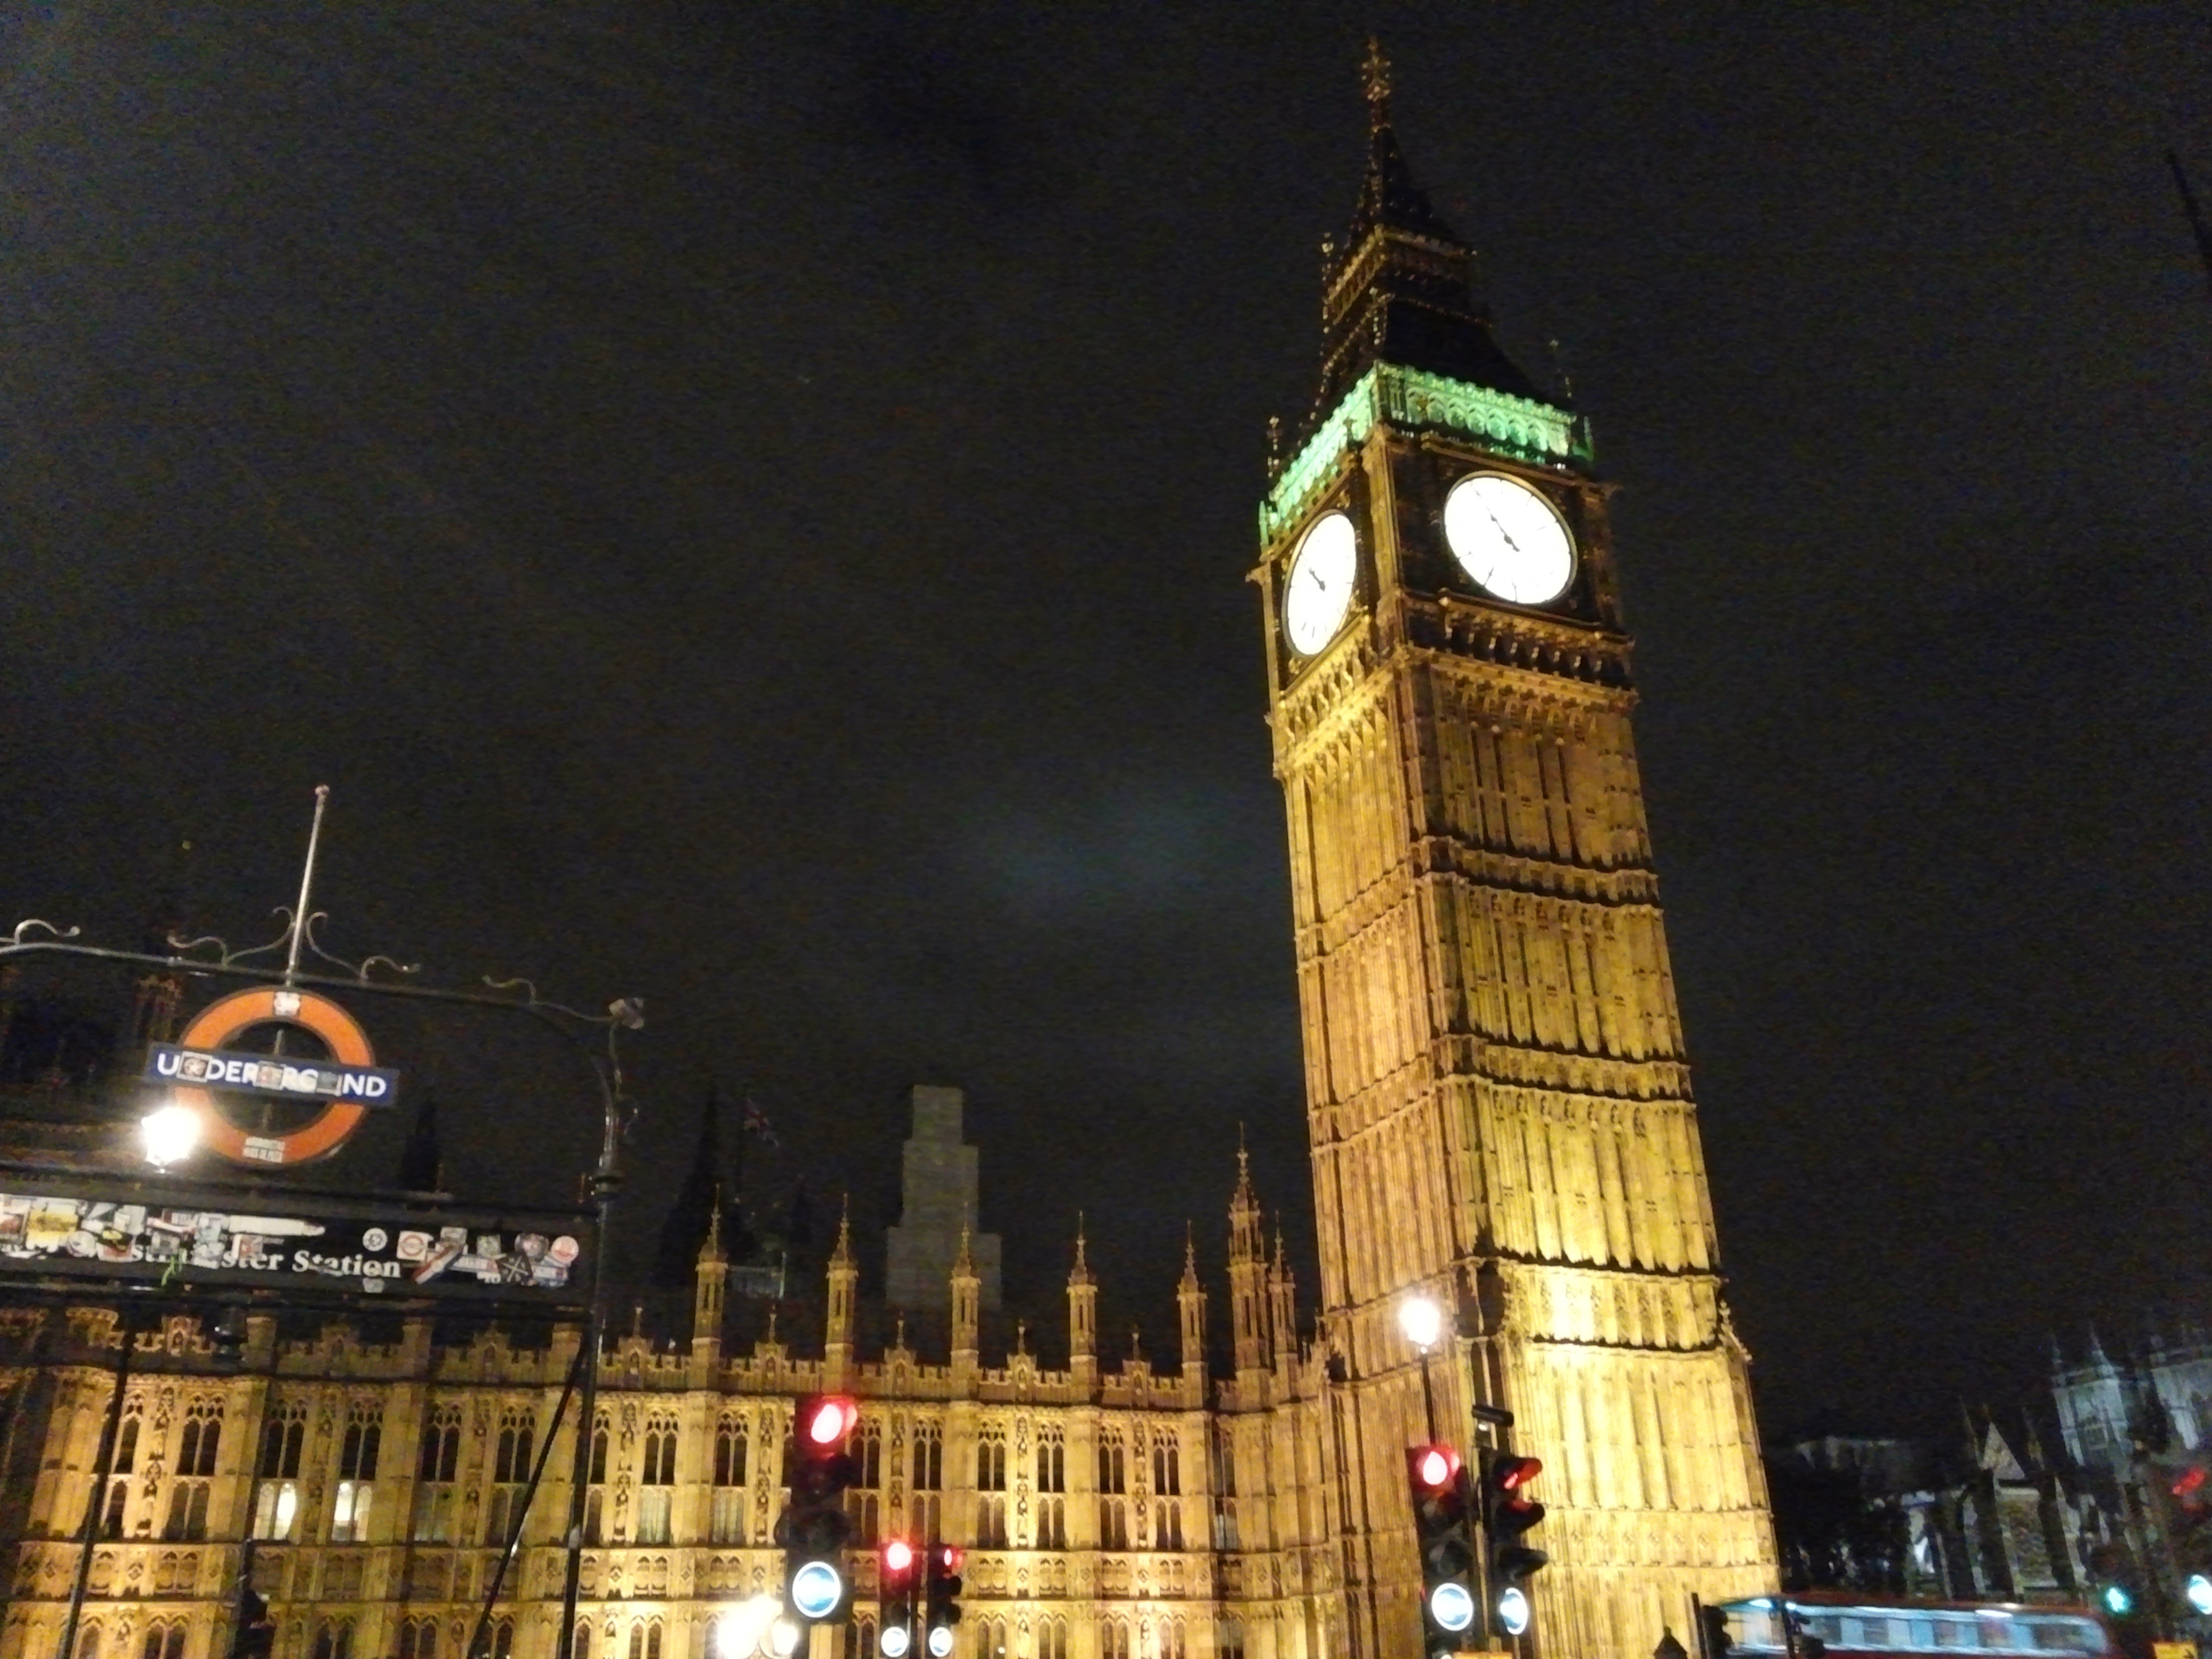
night, city, skyscraper, evening, tower, landmark, cathedral, place of worship, spire, metropolis